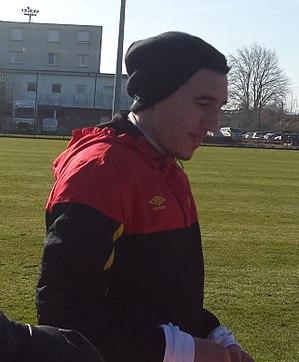
Alharbi El Jadeyaoui lors d'un entraînement public du Racing Club de Lens, le 5 mars 2015, sur le terrain San Siro du Centre technique et sportif de La Gaillette.